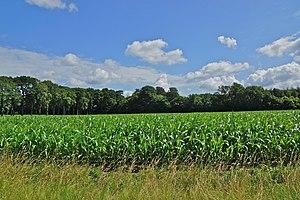
Oostkamp (Waardamme), Belgique: Bois du Rooiveld